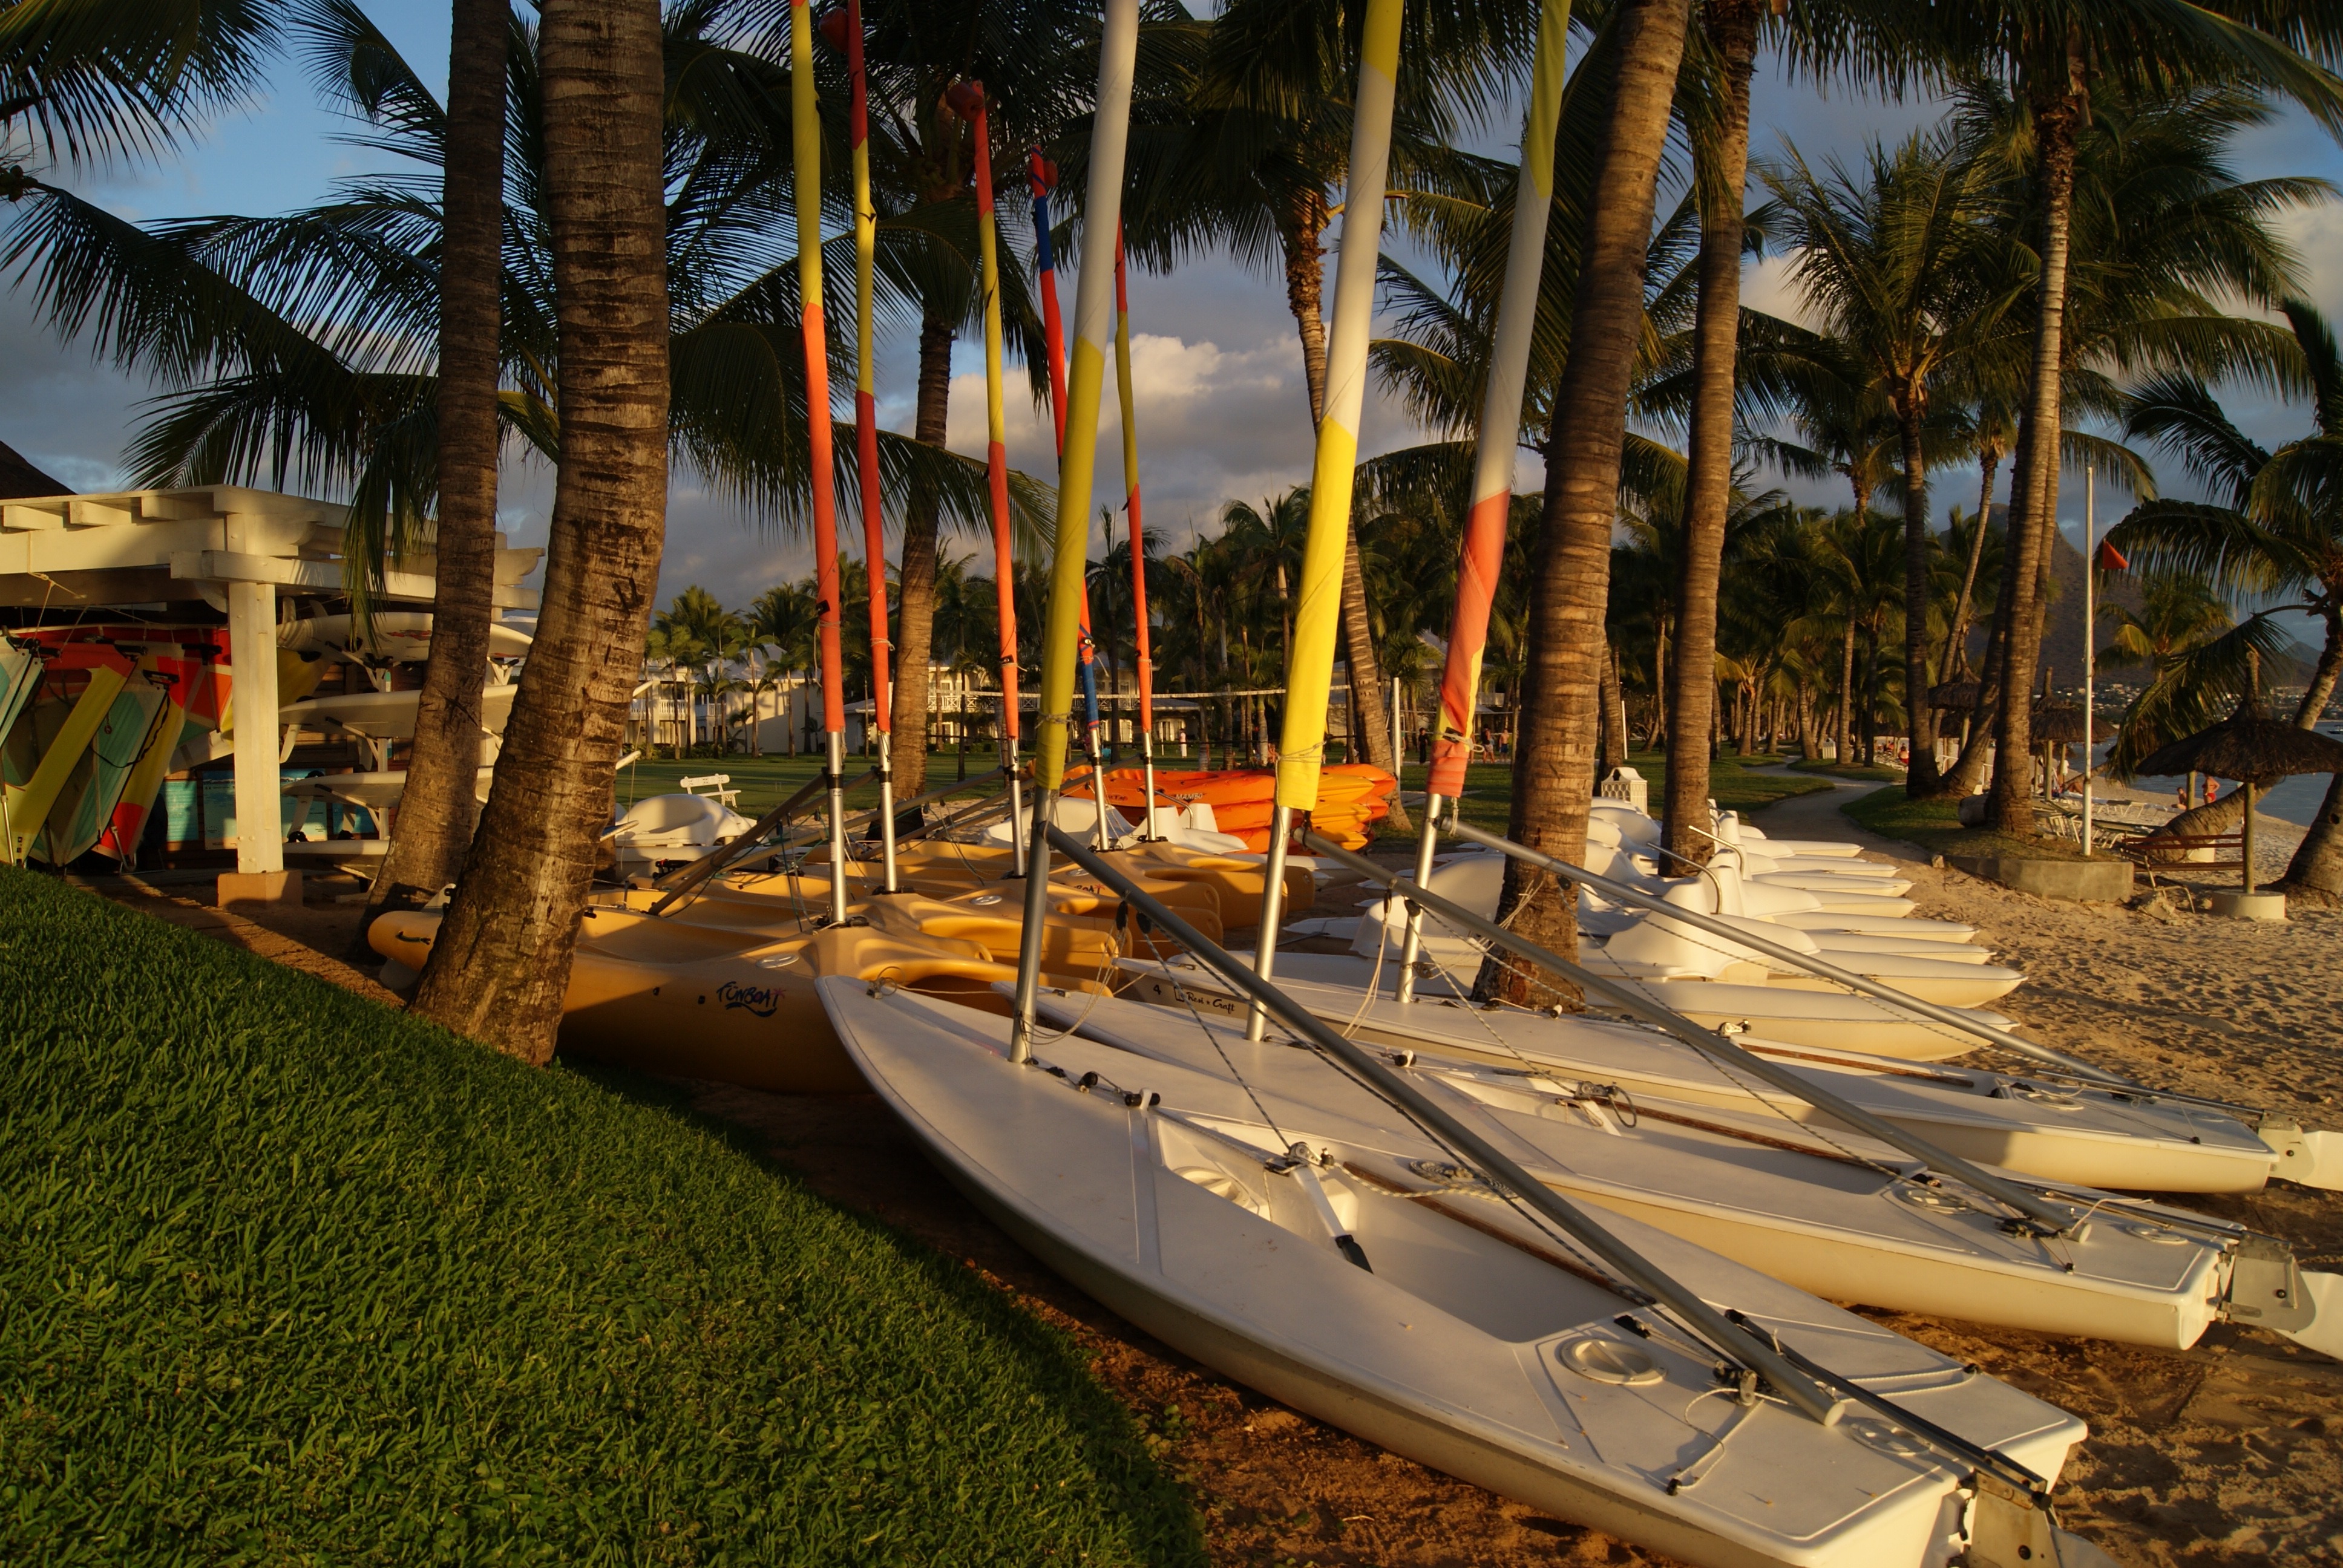
sea, sand, ocean, boat, vehicle, boats, palms, setting sun, arecales